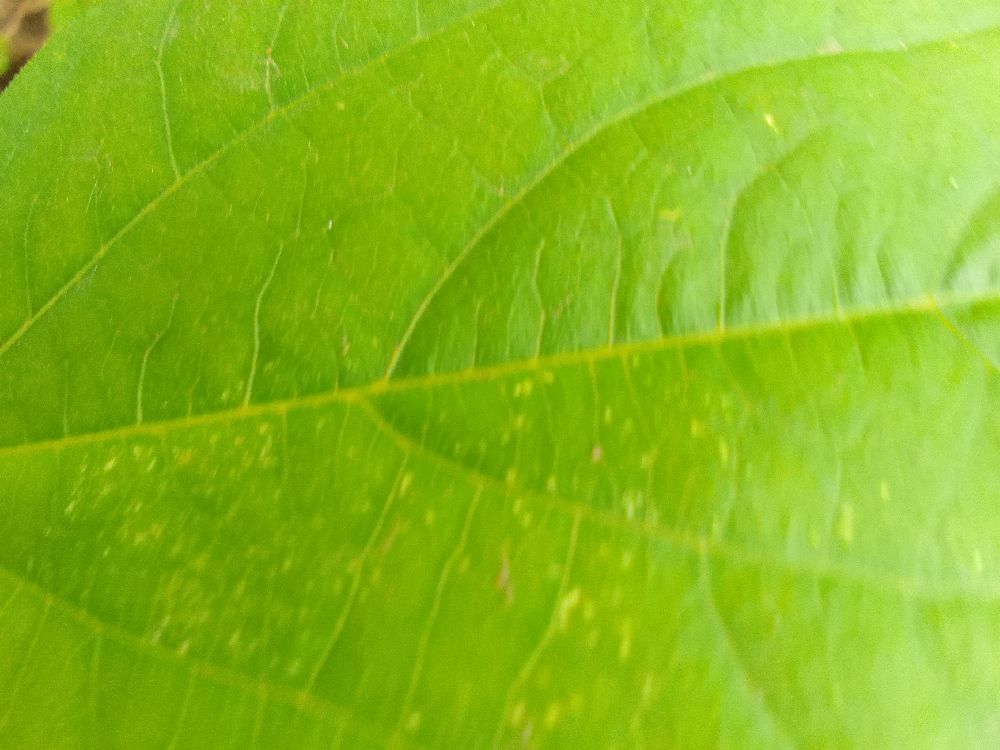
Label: healthy